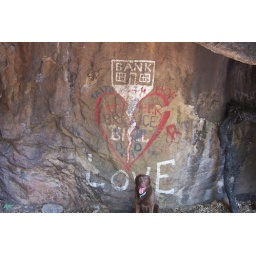
This is painted on a shallow cave wall in the Coconino Forest. Bank took someones house maybe. Coconino Forest, Flagstaff